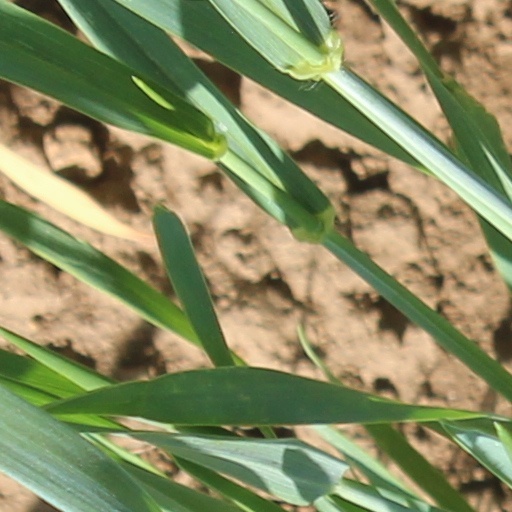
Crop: wheat